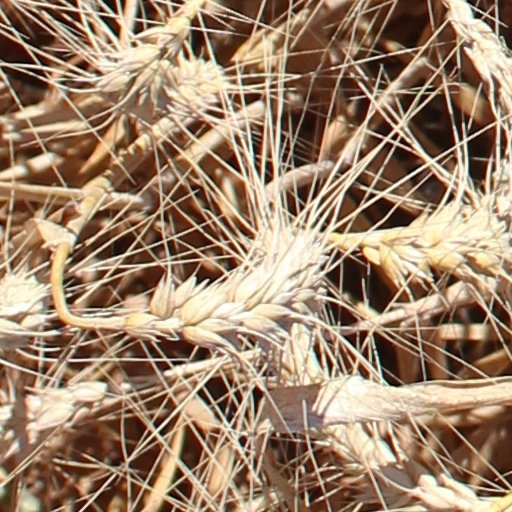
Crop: wheat